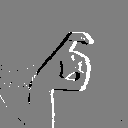
ASL letter: x